Uliga

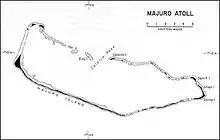
Majuro Atoll map

Uliga (Marshallese:) is an island district in the Marshall Islands, located in the eastern portion of Majuro Atoll. Along with Delap and Djarrit, it forms a town known as "Delap-Uliga-Djarrit".